Tooltip

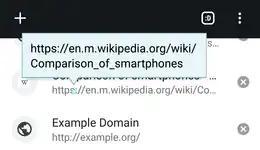
URL tooltip in "Kiwi Browser", a Chromium derivative, revealed with the stylus on a Samsung Galaxy Note 4.

On touch-screen devices, a tooltip is displayed upon long-pressing—i.e., tapping and holding—an element. Some smartphones have alternative input methods such as a stylus, which can show tooltips when hovering above the screen.